Mikoyan MiG-31

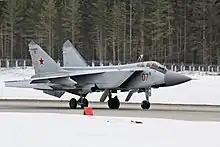
A side view of a MiG-31 from 790th Fighter Order of Kutuzov Aviation Regiment on the runway of Khotilovo airbase, Tver region.

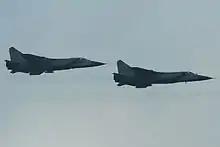
A MiG-31B on left and MiG-31BM on right flying in formation.

Serial production of the MiG-31 began in 1979. The MiG-31 entered operational service with the Soviet Air Defence Forces (PVO) in 1981.